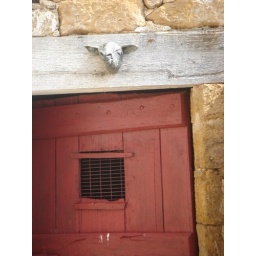
we put this up in memory of the sheep who used to live in this barn